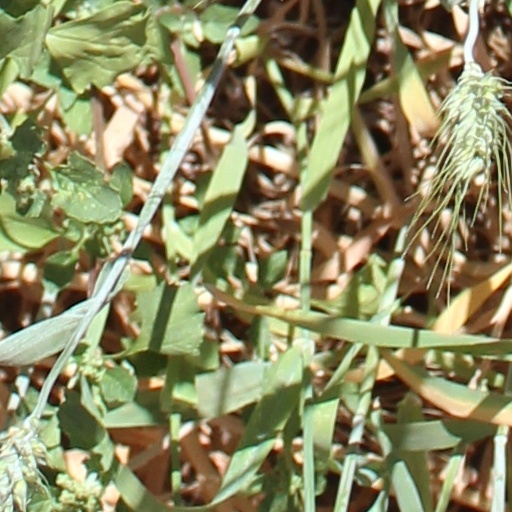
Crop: wheat